Jeon So-min

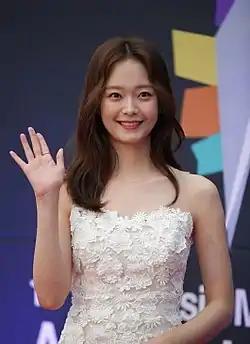
Jeon So-min in 2017

Jeon So-min (born April 7, 1986) is a South Korean actress. Jeon made her debut in 2004 with sitcom "Miracle". In 2006, she made her big-screen debut through the film, "Cinderella". Jeon played her first leading role in the television series "Princess Aurora", she received recognition for her role at the 2013 MBC Drama Awards, where she won the "Best New Actress Award".